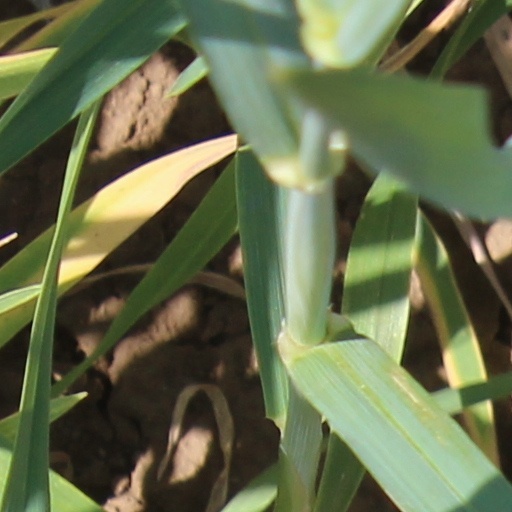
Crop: wheat